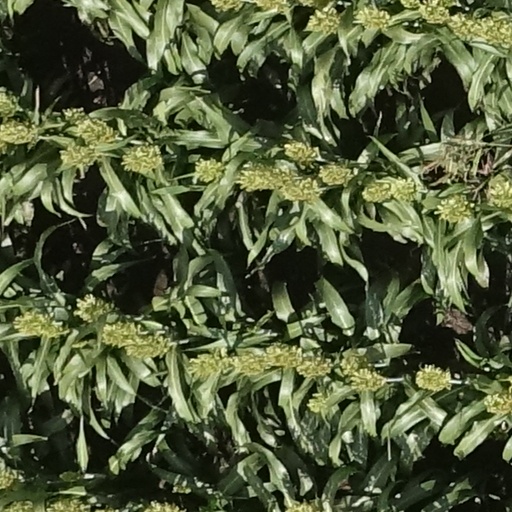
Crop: sorghum